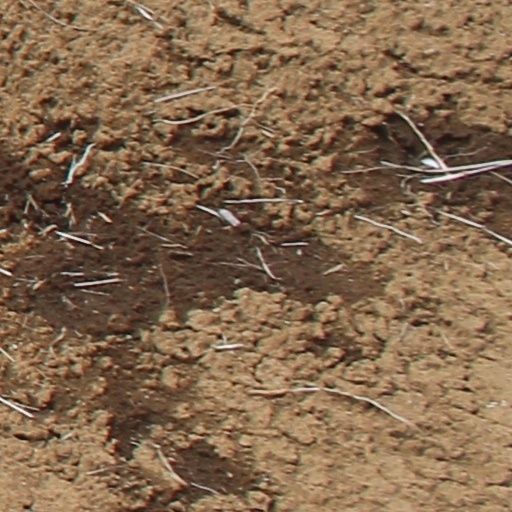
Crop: wheat